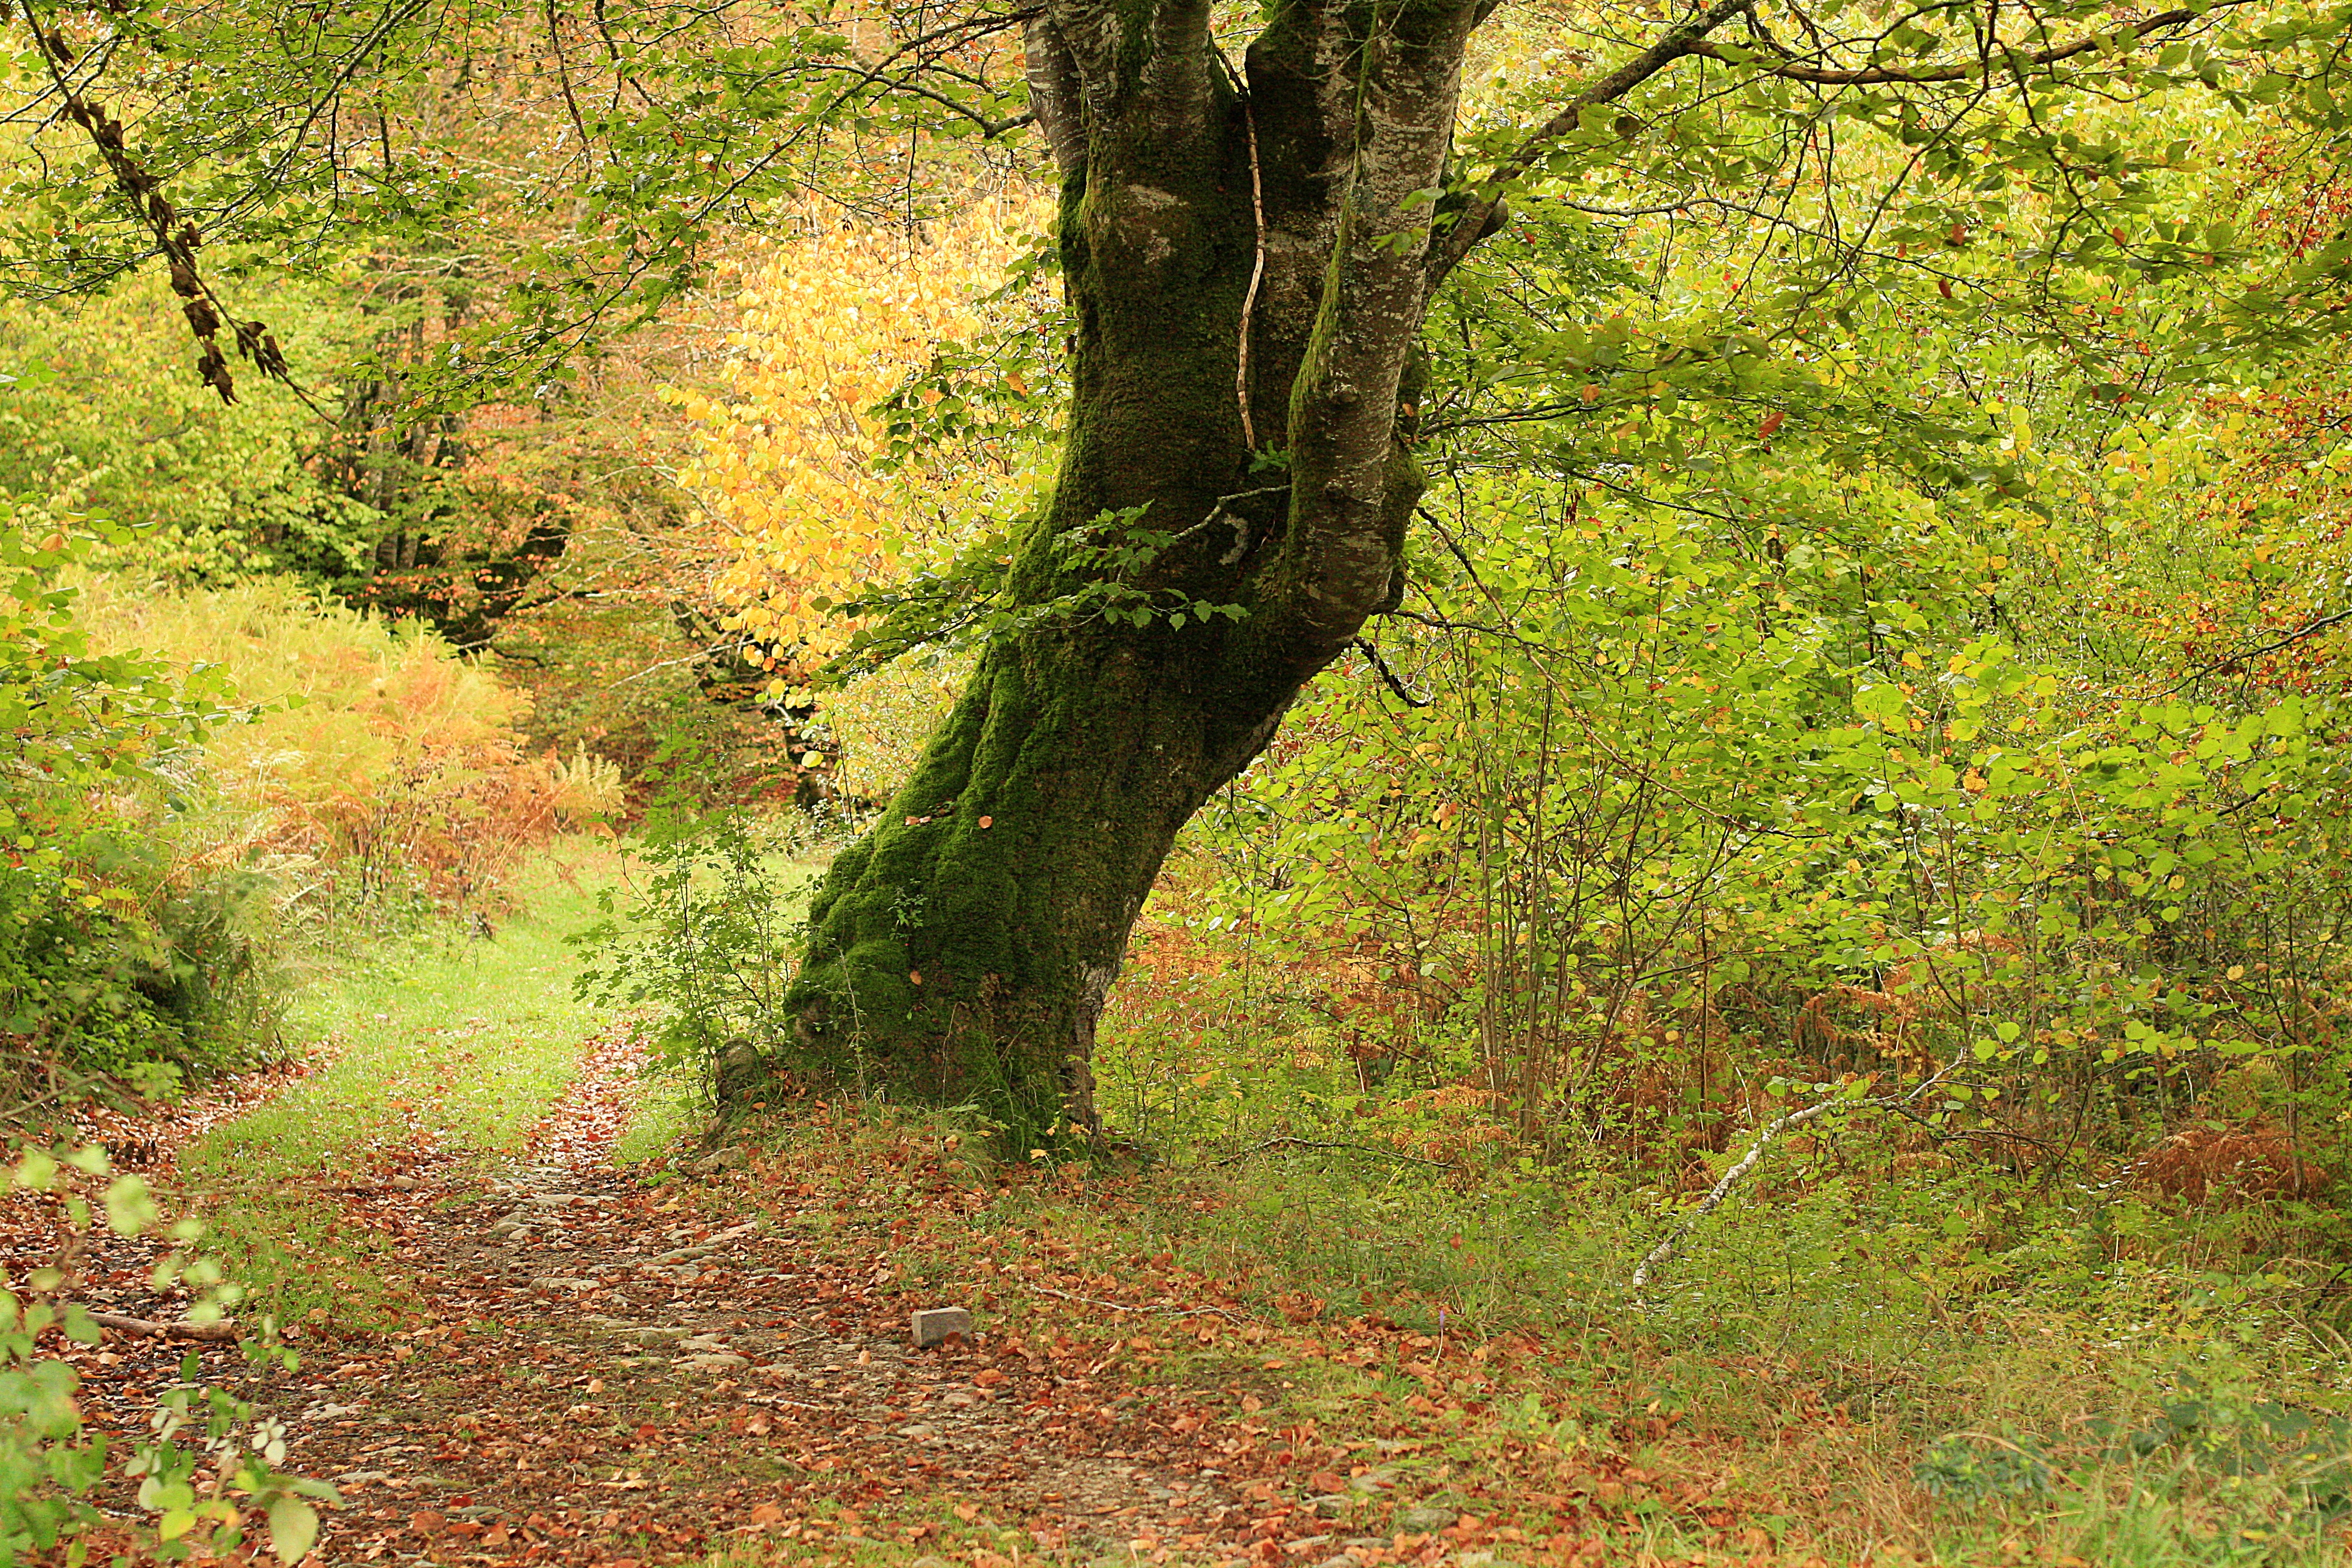
tree, nature, forest, wilderness, branch, plant, trail, meadow, sunlight, leaf, autumn, season, deciduous, irati, woodland, habitat, ecosystem, biome, old growth forest, natural environment, woody plant, temperate broadleaf and mixed forest, temperate coniferous forest